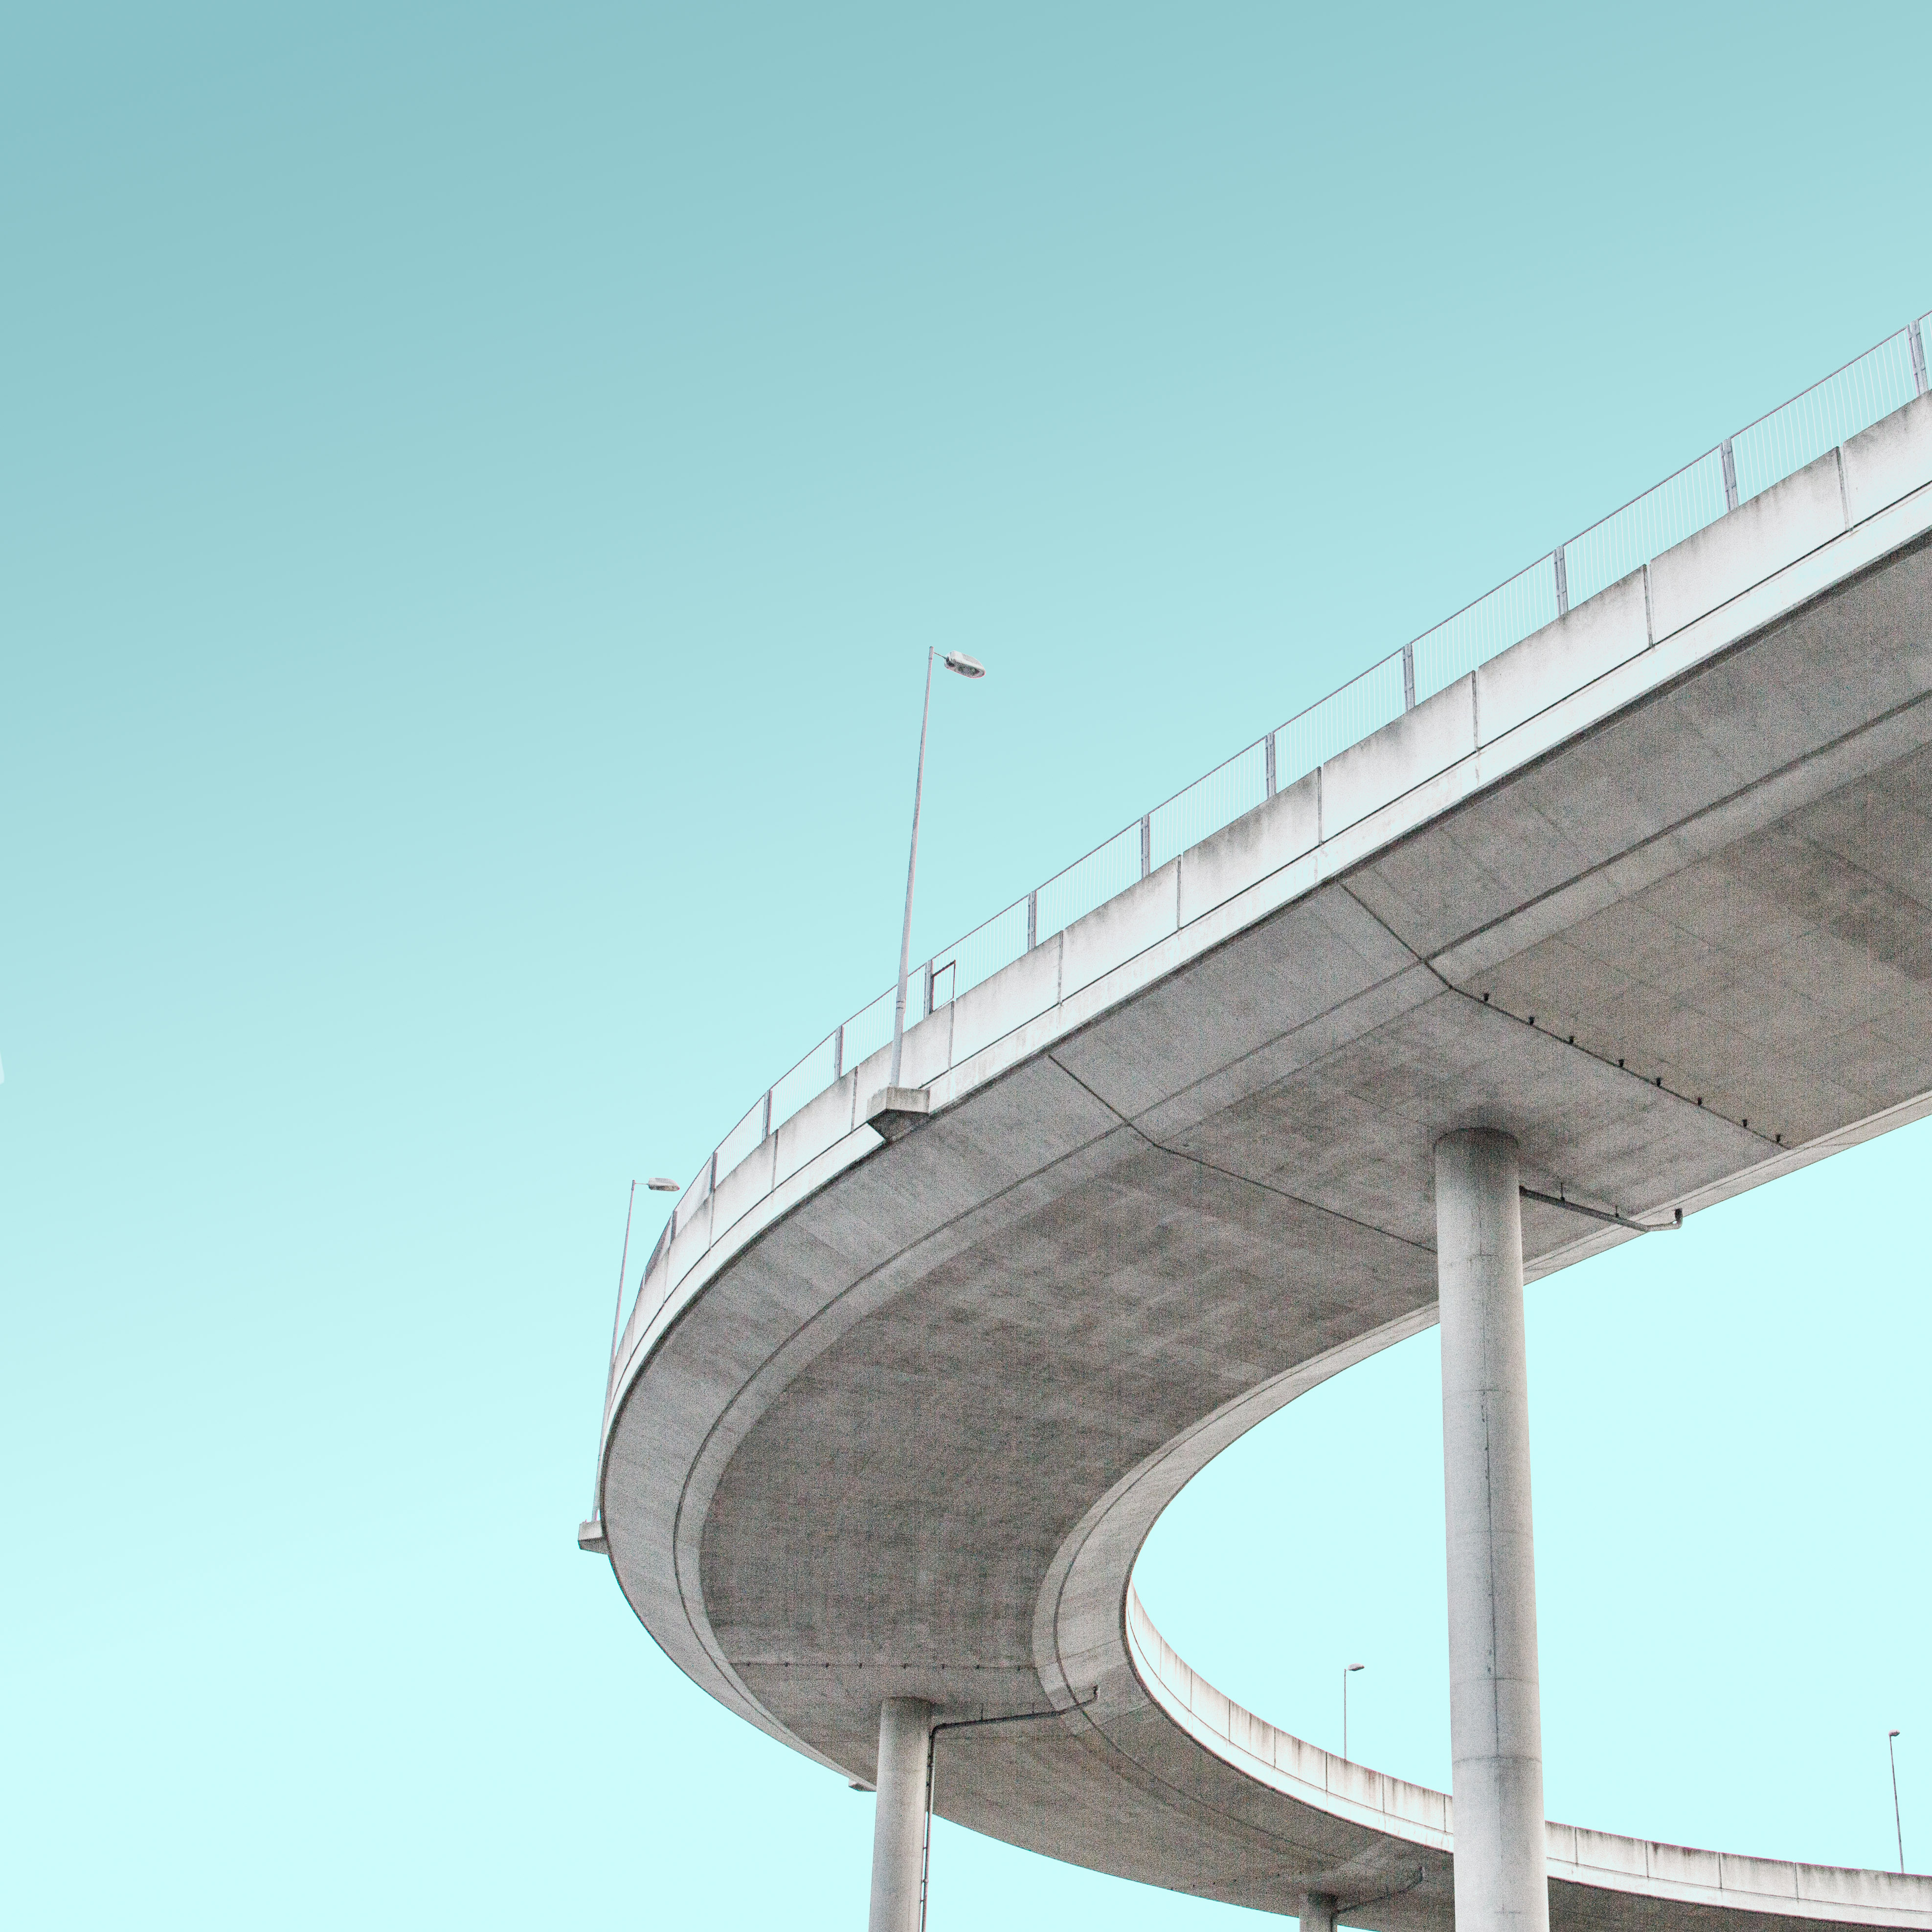
concrete bridge, bridge, overpass, fixed link, sky, beam bridge, girder bridge, Segmental bridge, architecture, skyway, box girder bridge, viaduct, infrastructure, road, nonbuilding structure, freeway, reinforced concrete, highway, concrete